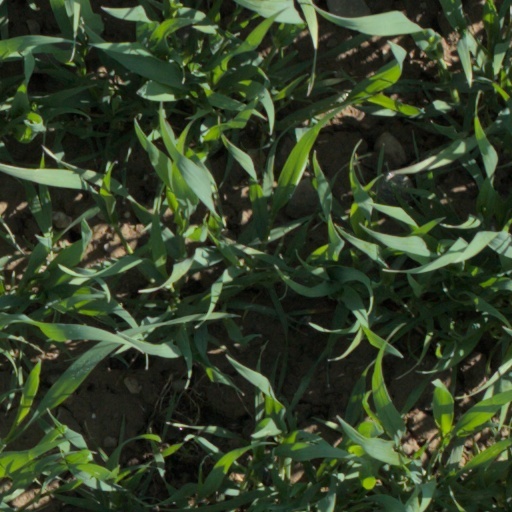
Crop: wheat